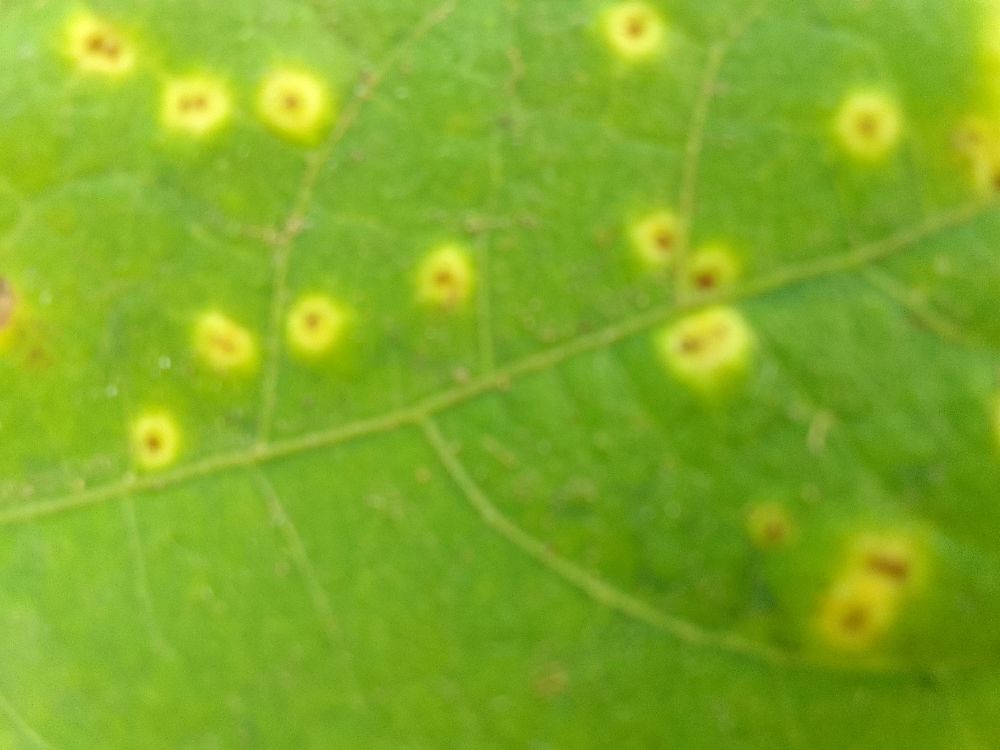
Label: rust